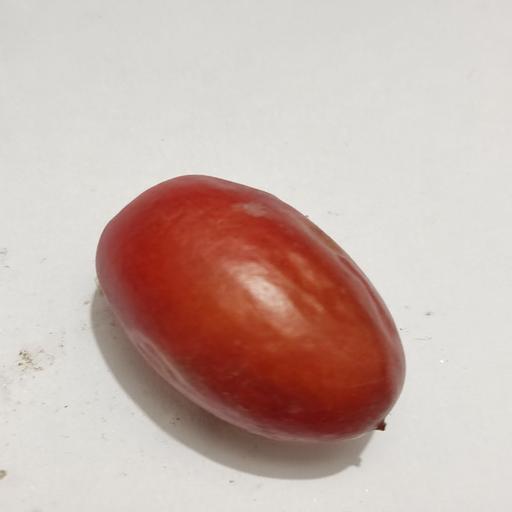
Crop type: Date Palm